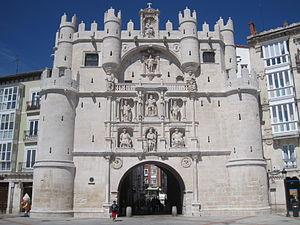
Cet article recense les arcs de triomphe construits à une époque postérieure à celle de l'Empire romain.